Awning

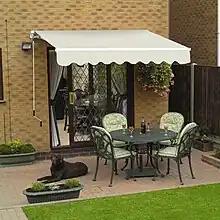
An example of a modern garden awning

Today's awnings come in two basic types: manually operated models which are opened by hand and motorized models which operate by electricity. Each offers its own advantages. Benefits include low-cost affordability, easy adaptability to almost any deck or patio, and support arms that can be angled back against the house or set vertically on the deck or patio floor. These arms provide extra support and stability which some owners prefer in windy areas, and increase the awning's versatility by making the attachment of certain accessories available.